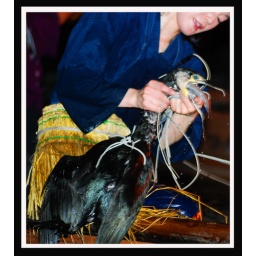
This Cormorant (Japanese Cormorant) found a fish in Uji river and is returning the fish to its owner.